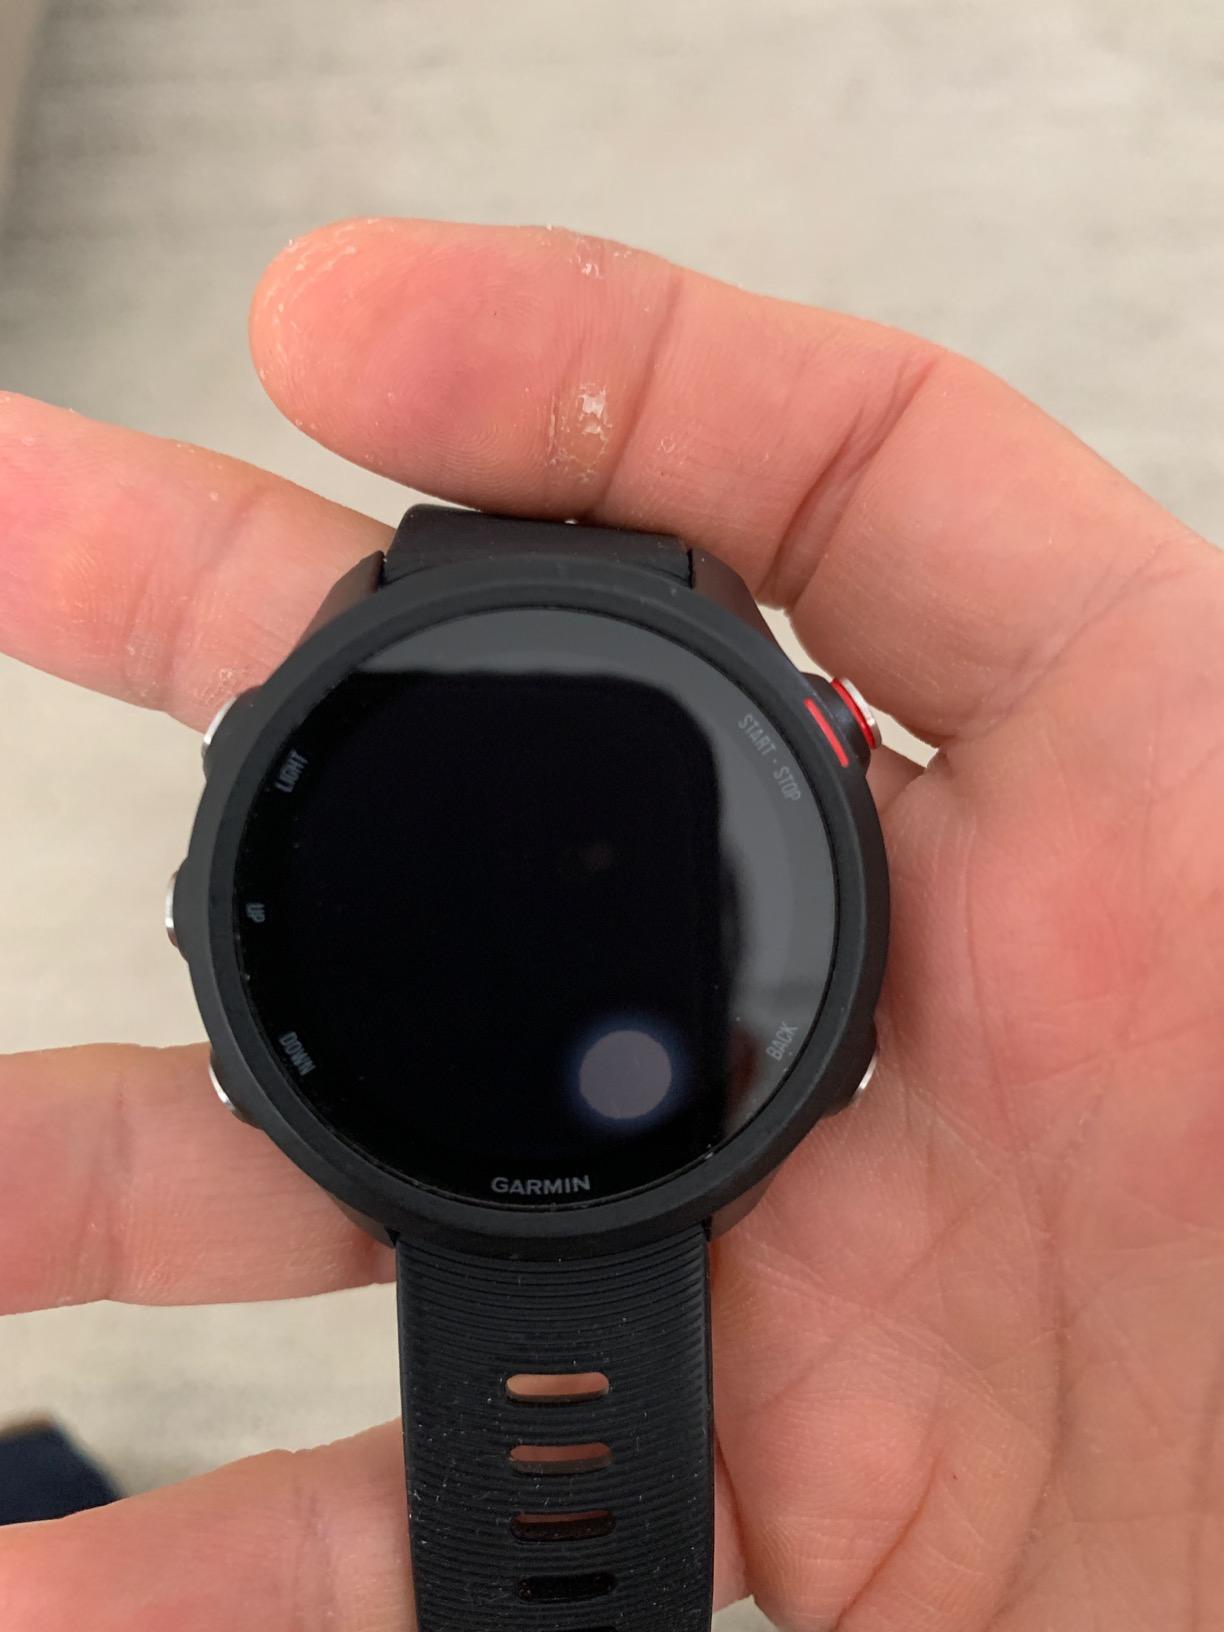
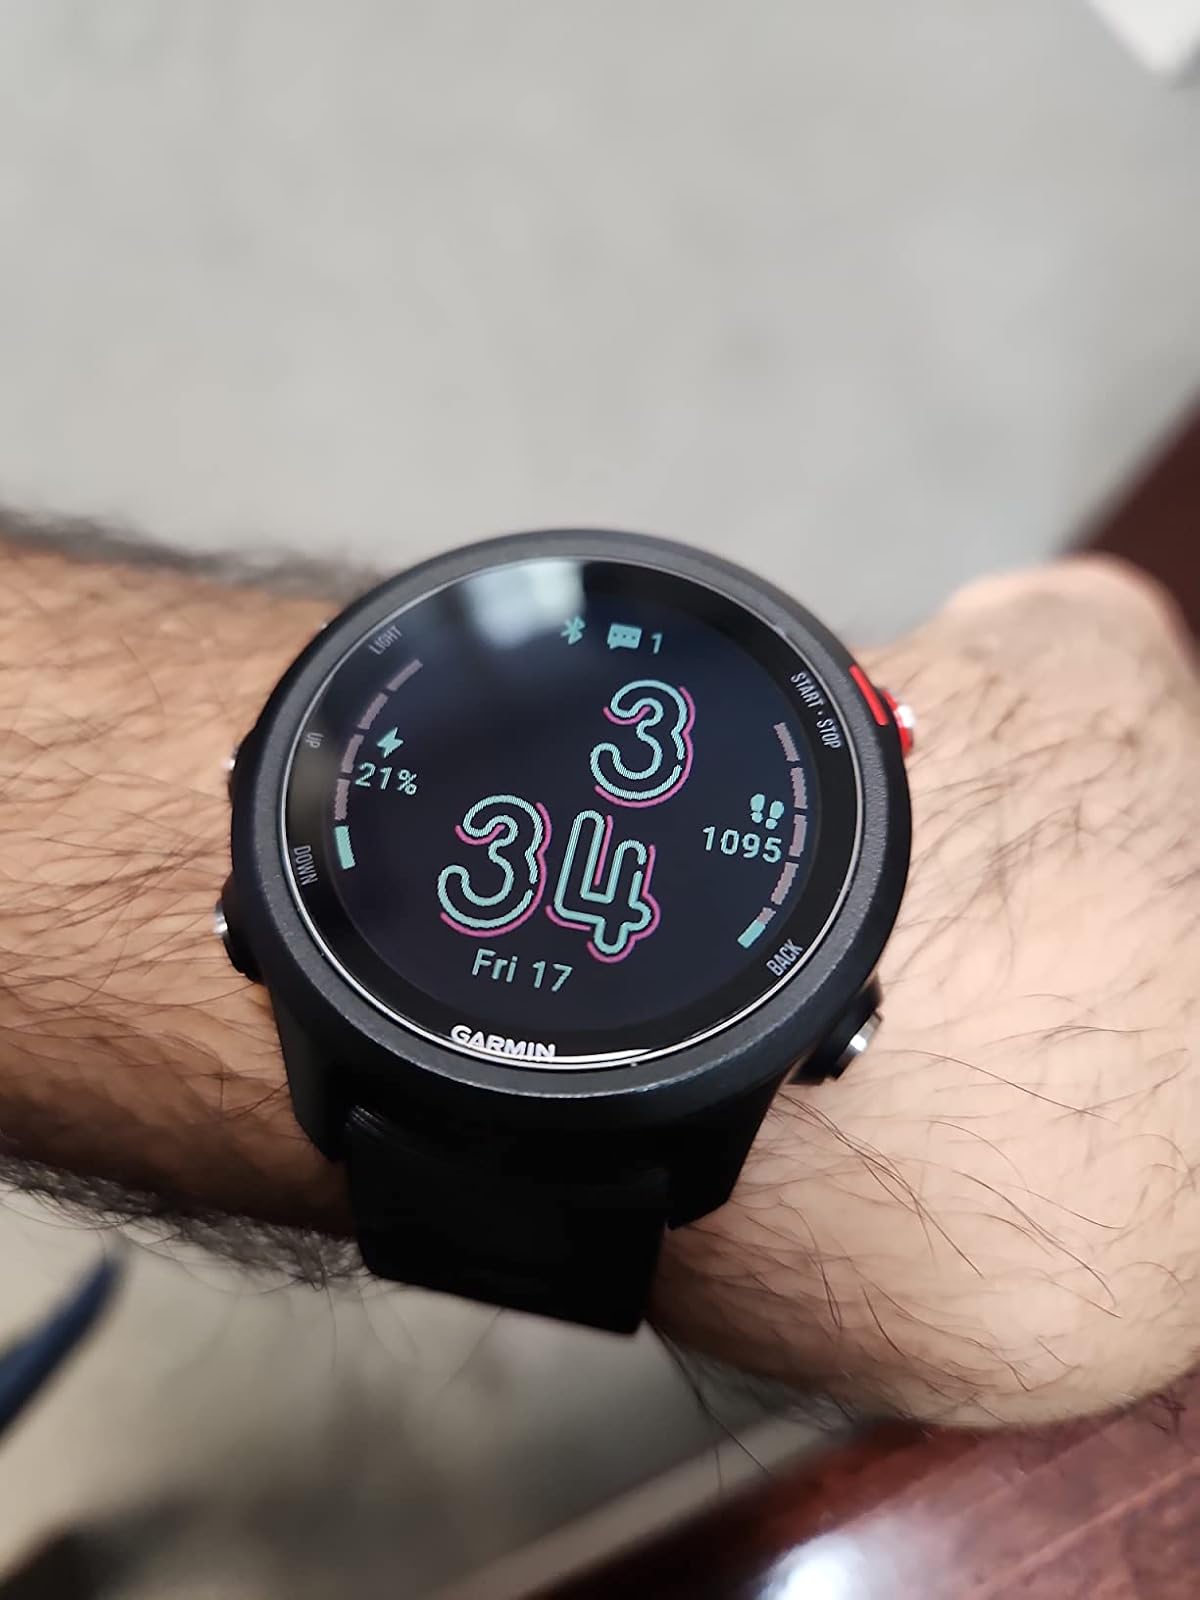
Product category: smartwatch
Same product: yes